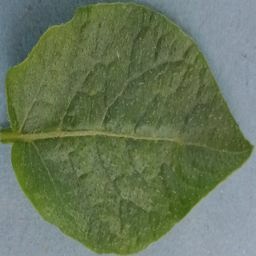
Etiqueta: Sana